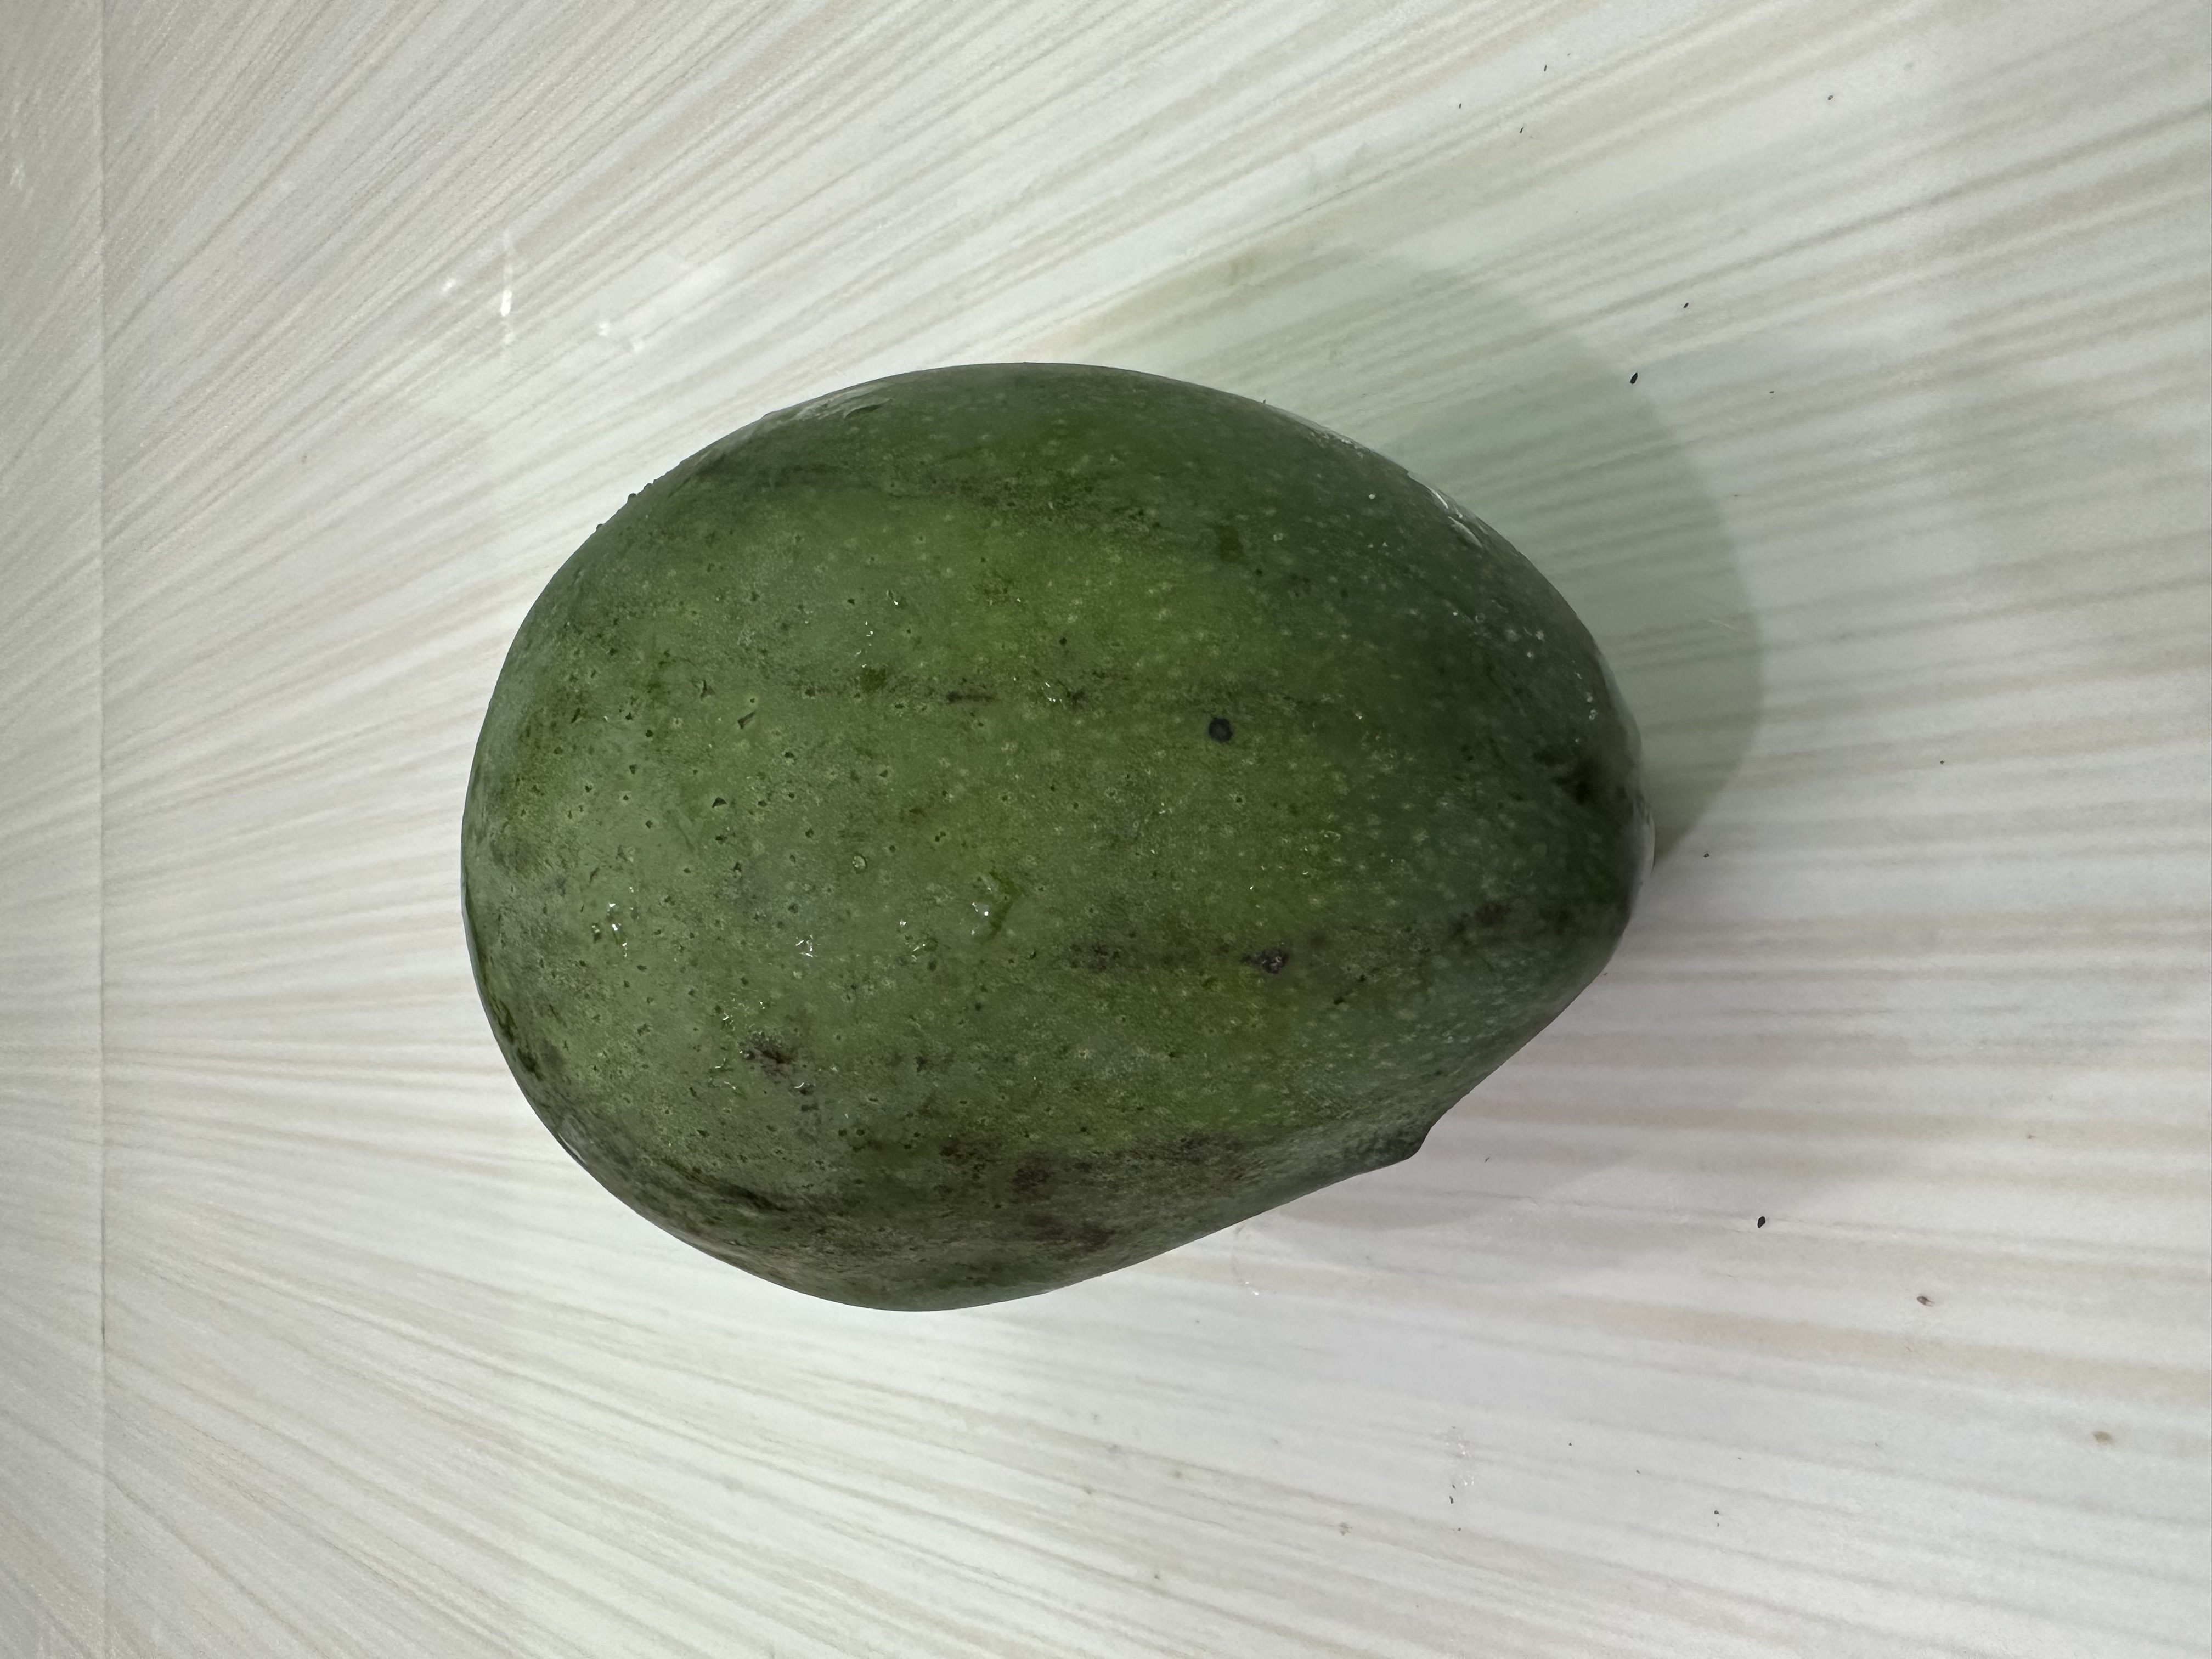
Mango variety: Harivanga